An Actor's Life For Me

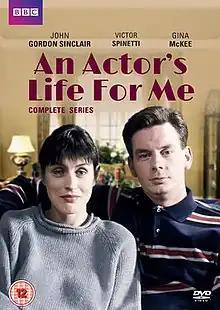

An Actor's Life For Me is a British sitcom that aired on BBC Radio 2 from 1989 to 1993 and on BBC1 in 1991. Starring John Gordon Sinclair, Caroline Quentin and Gina McKee, it was written by Paul Mayhew-Archer, who later co-wrote "The Vicar of Dibley".